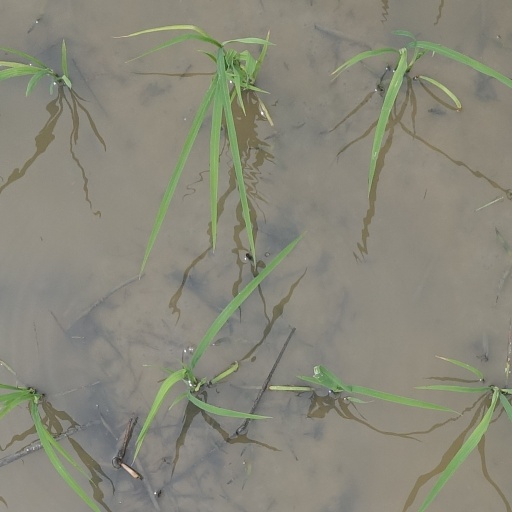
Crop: rice